Space Marshals

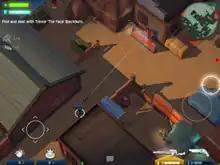
The main character, Burt, aiming at an enemy with his gun.

"Space Marshals" is a stealth-heavy, science fiction, top-down third-person shooter video game. There are three chapters in the game, with a total of 28 missions. The player has access to four weapon slots which they can customize with different weapons. Two of the slots are for guns, and the other two are for throwable weapons like a pipe bomb or grenade. The variety of weapons that can be used in the game ranges from shotguns to grenades to axes.